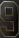
Number: 9